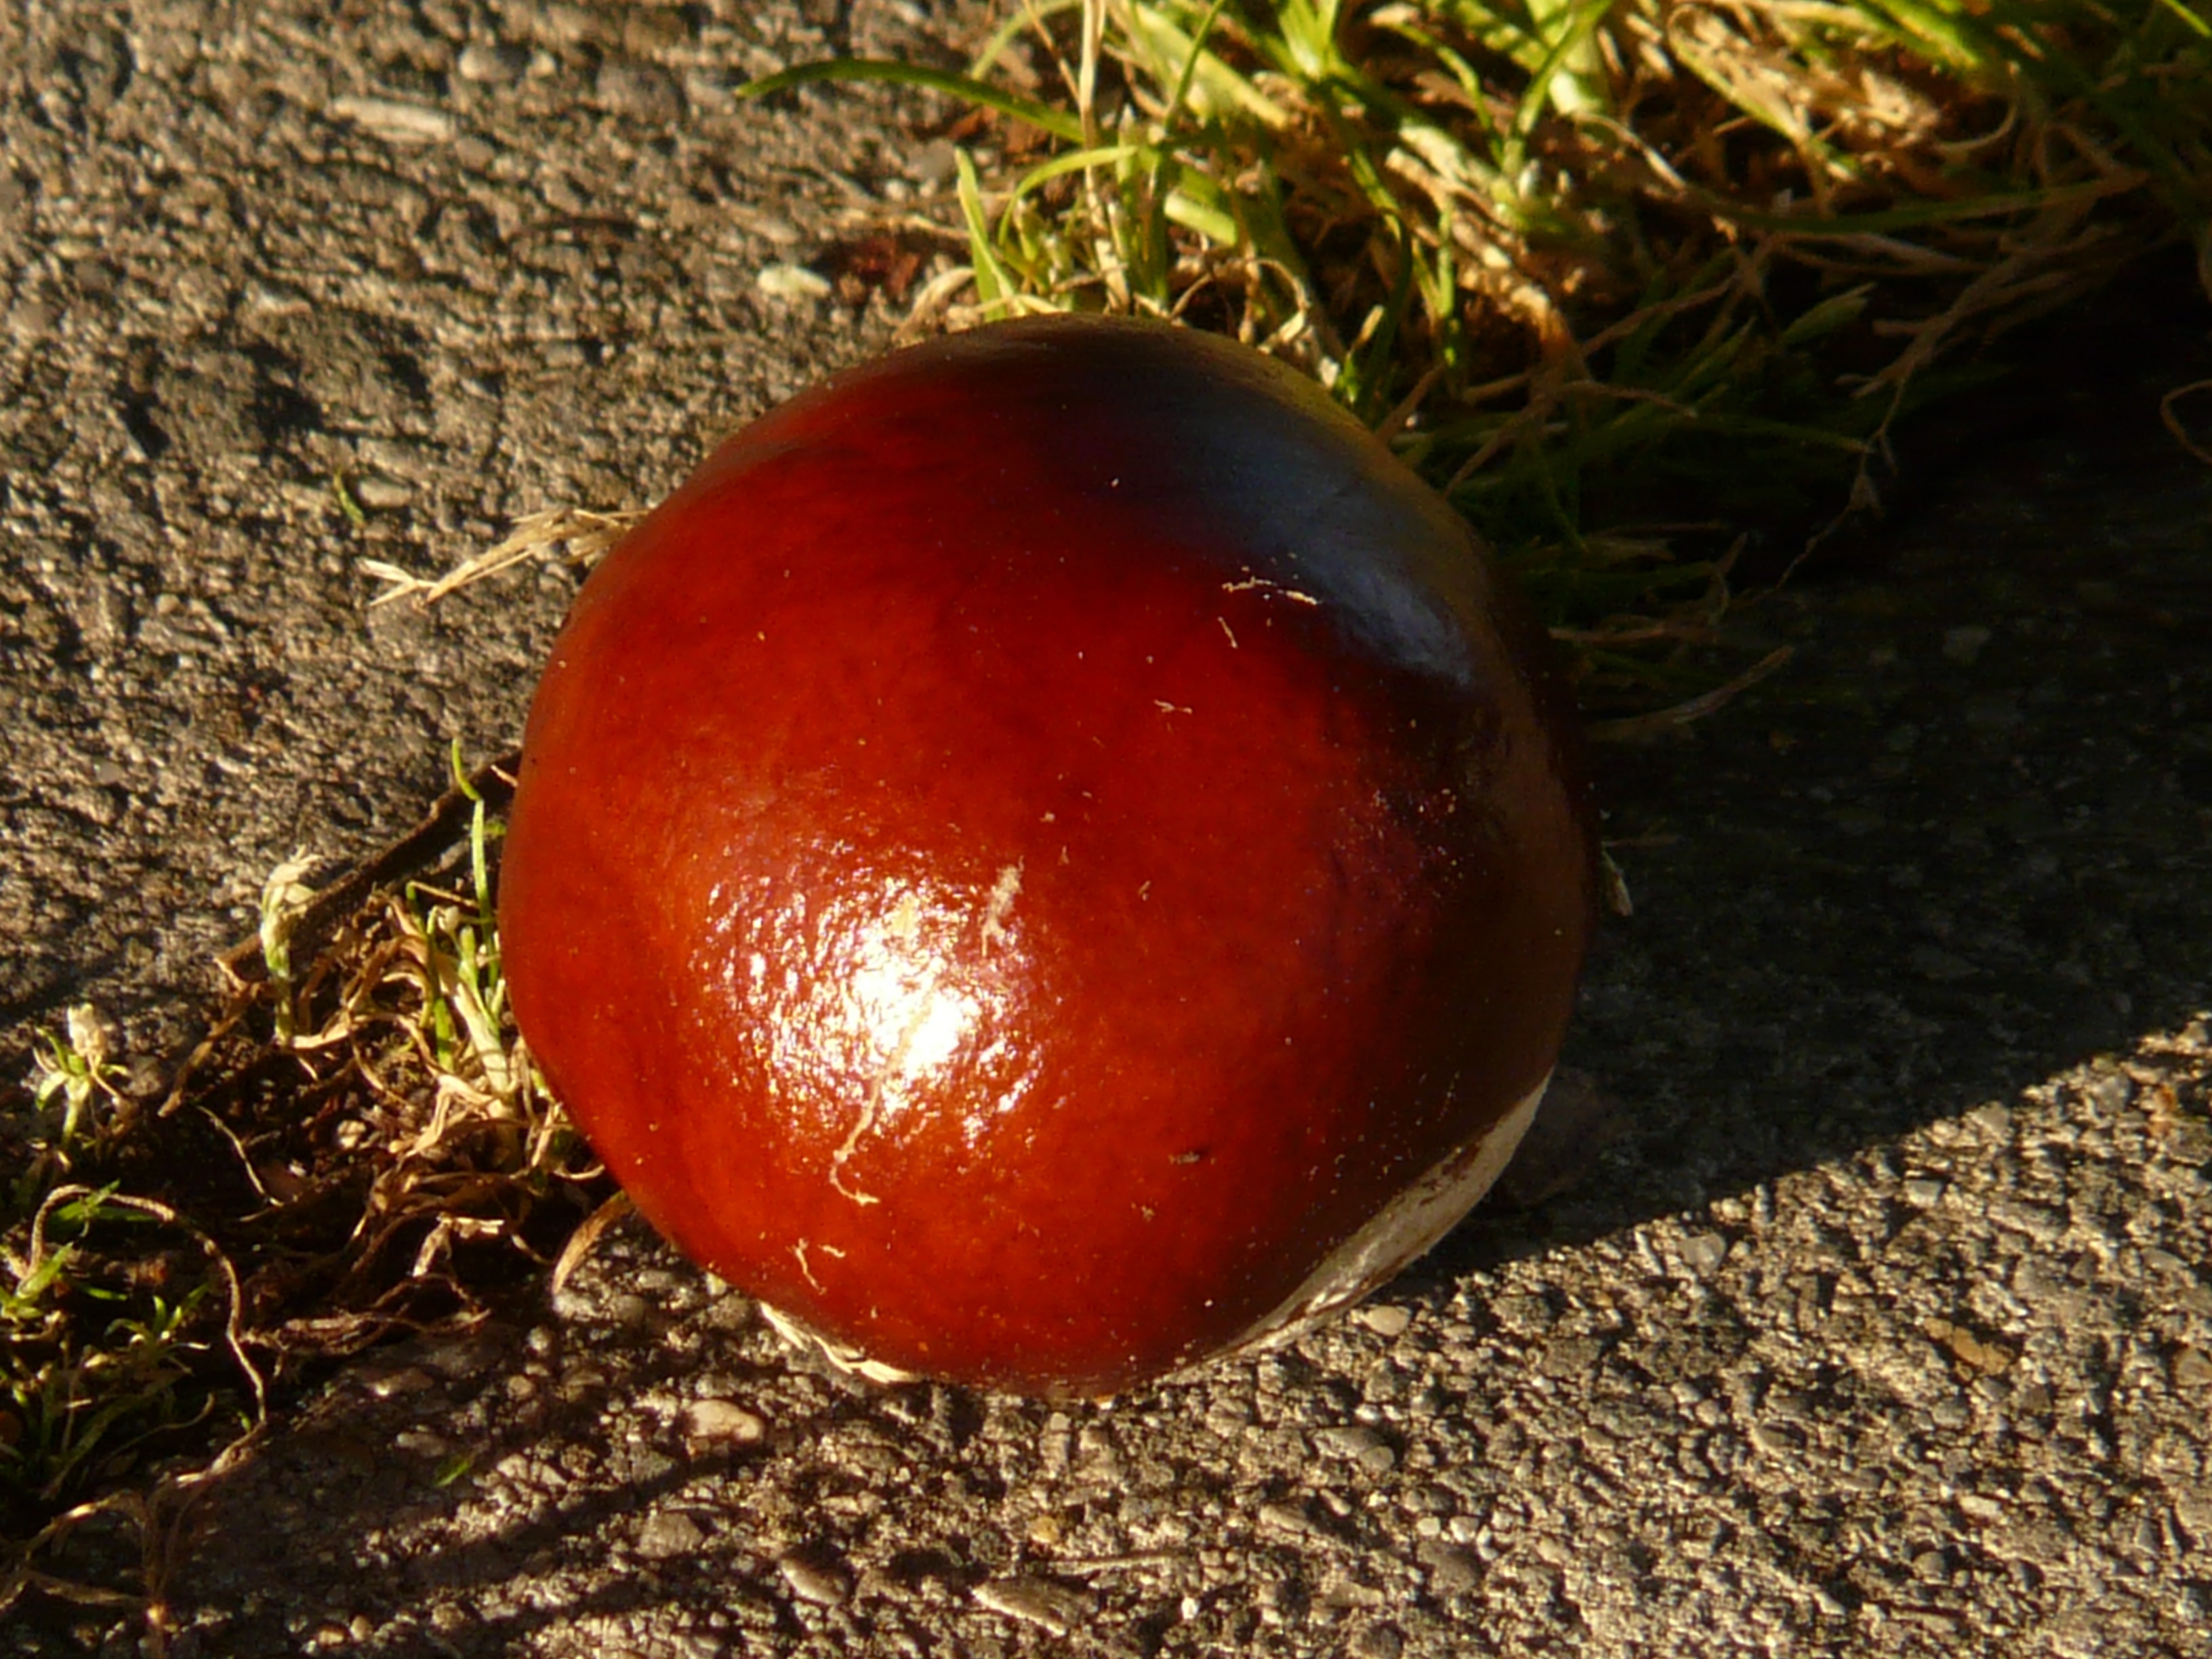
grass, plant, ground, fruit, leaf, flower, moss, food, red, produce, shine, autumn, brown, flora, forest floor, earth, toxic, fruits, collect, chestnut, macro photography, concerns, flowering plant, buckeye, land plant